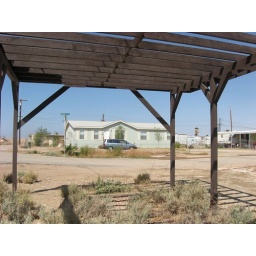
The house across the street actually looks like the person who lives in it cares.